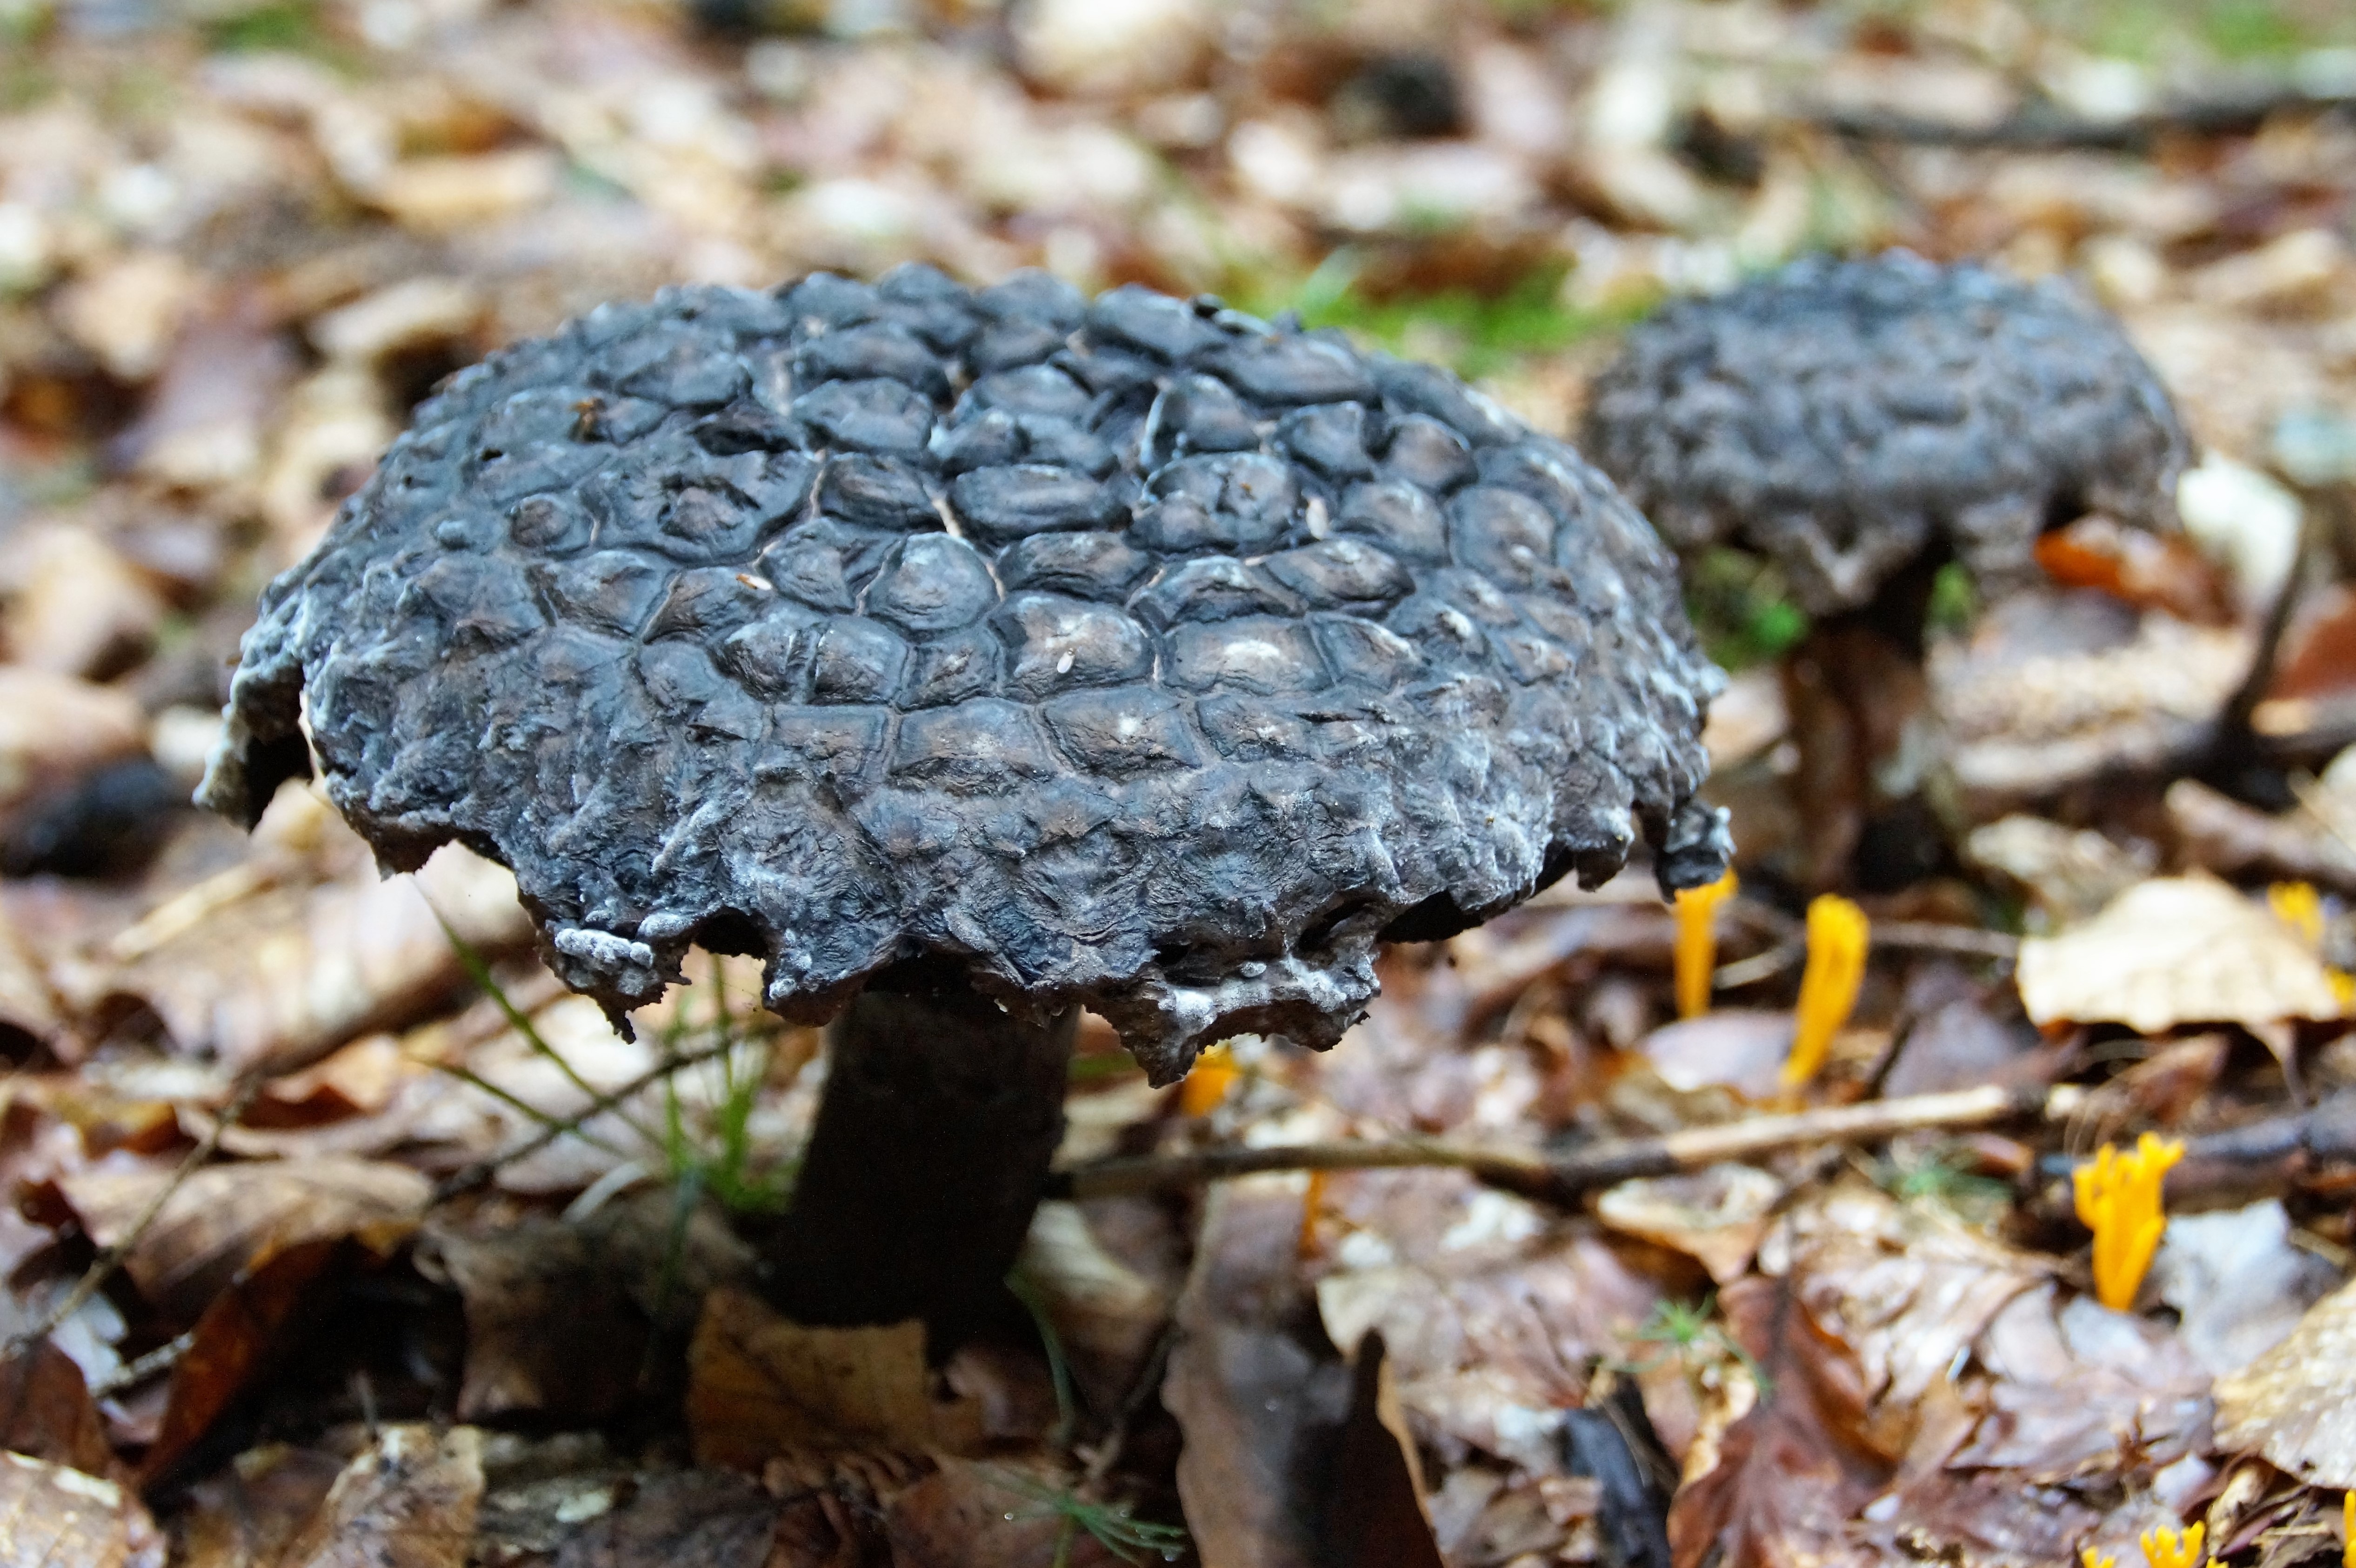
forest, soil, mushroom, baking, fauna, fungus, boletus, macro photography, mushroom picking, tastes, collection hub, i kovec, edible mushroom, shiitake, medicinal mushroom, agaricomycetes